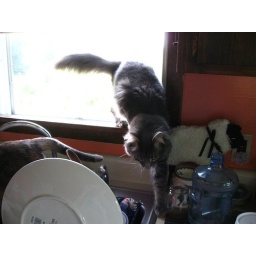
Nym in the kitchen window